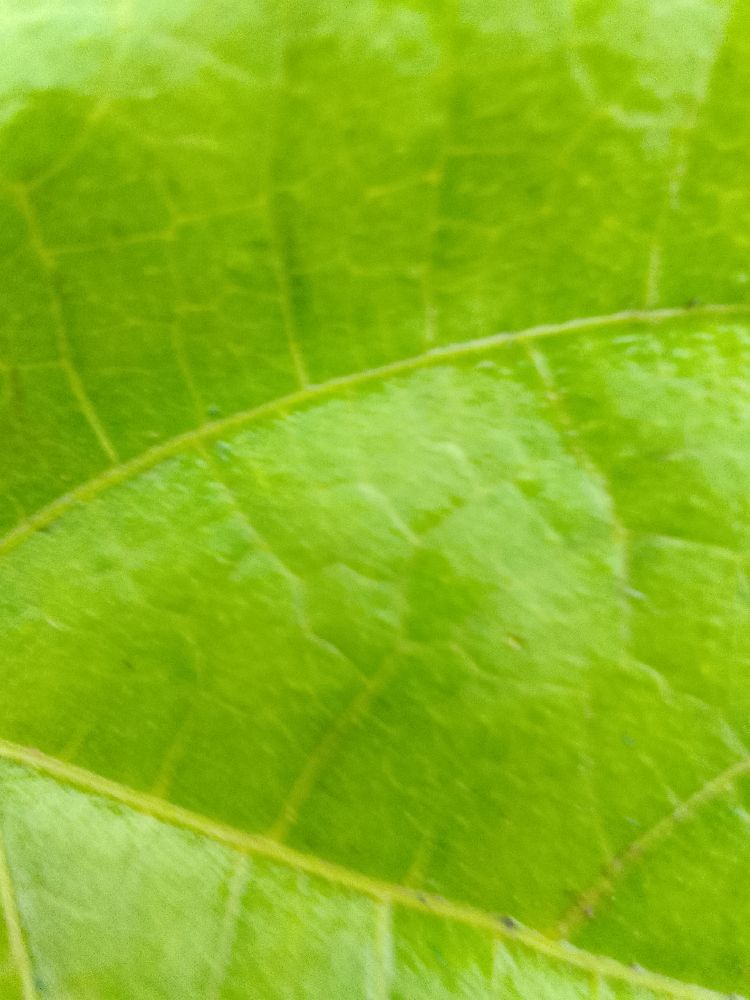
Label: healthy